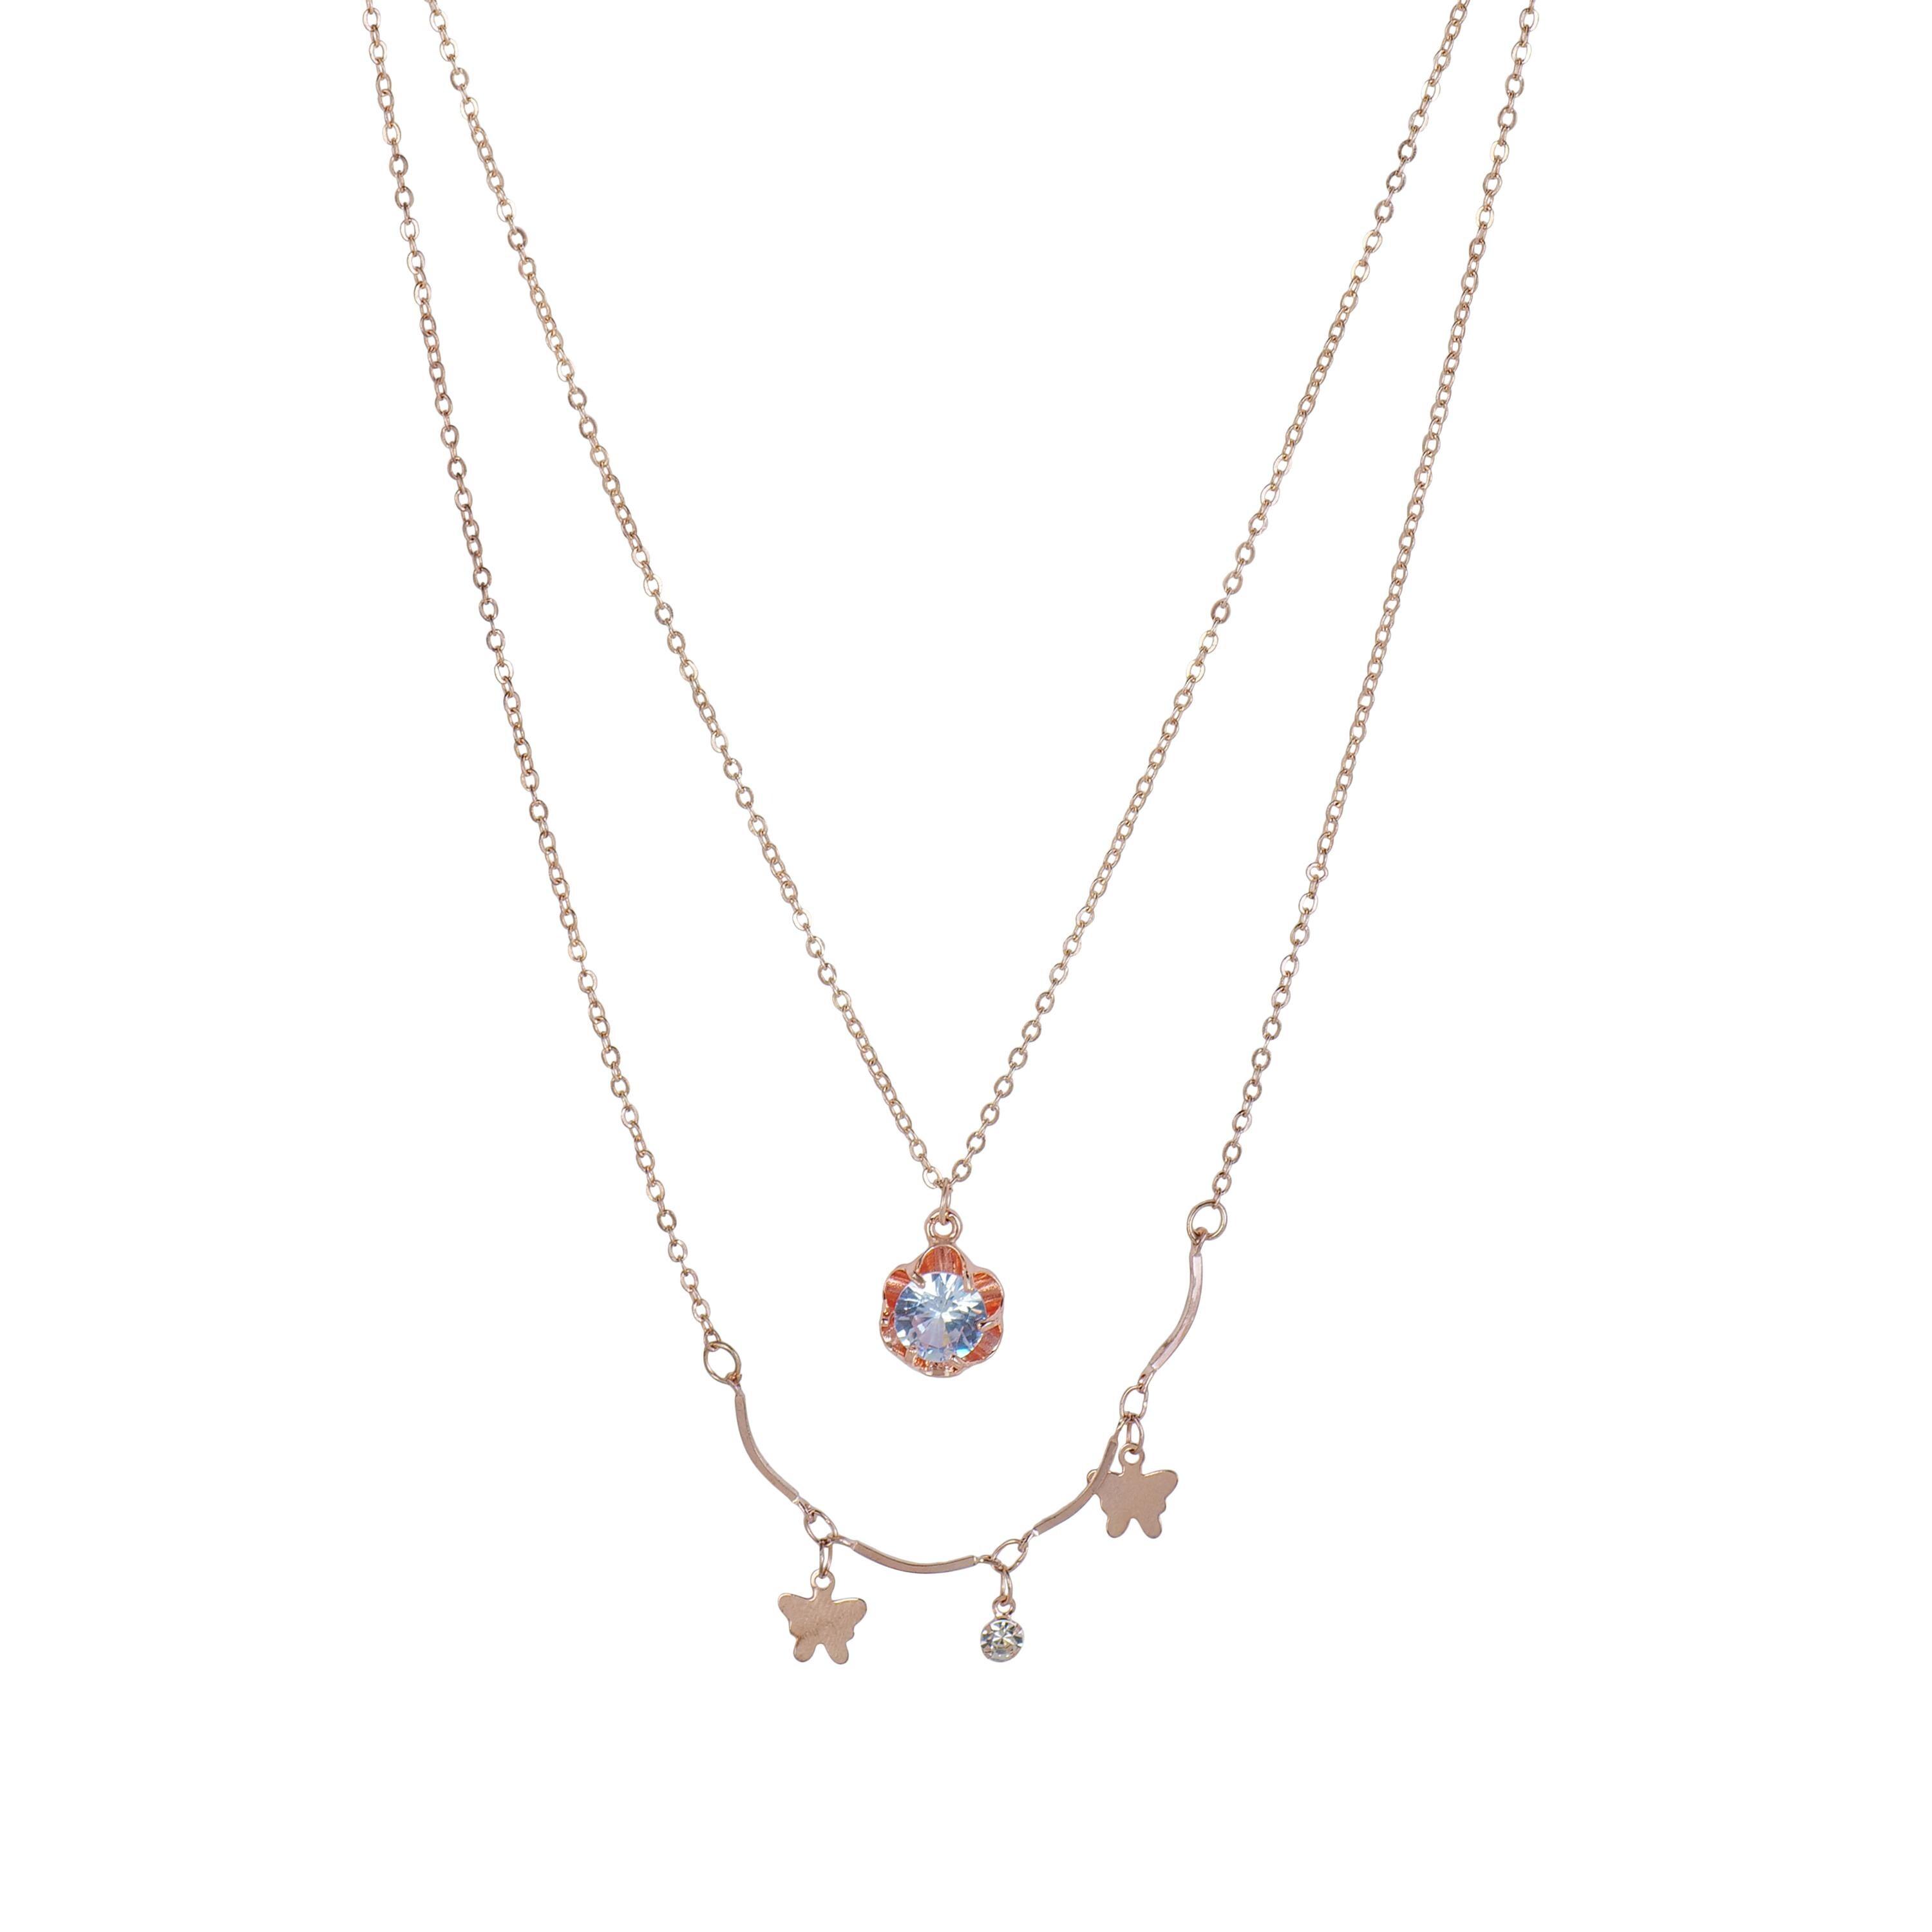
JIYANSHI FASHION Multi Layer/Single Layer Crystal Chain Pendant Necklace for Women and Girls
Type: Necklaces & Pendants
Brand: JIYANSHI FASHION
Price: Rs. 349
 Enhance your style with our Crystal Chain Pendant Necklace, a perfect blend of elegance and sophistication. Latest stylish design western gold Single/Multi layered chain pendant necklace for women. This party / casual wear multilayer necklace set is made of quality material which looks stylish and goes perfect with any attire. This jewelry is perfectly suited for wedding or casual party wear. Ideal valentine, birthday, anniversary gift for someone you love.
Features: COLOR: ROSE,IDEAL: WOMEN::GIRLS,HIGH QUALITY